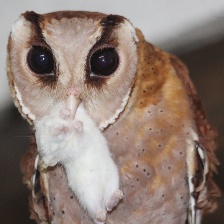
Species: ORIENTAL BAY OWL
Scientific name: PHODILUS BADIUS
ImageNet parent category: great_grey_owl